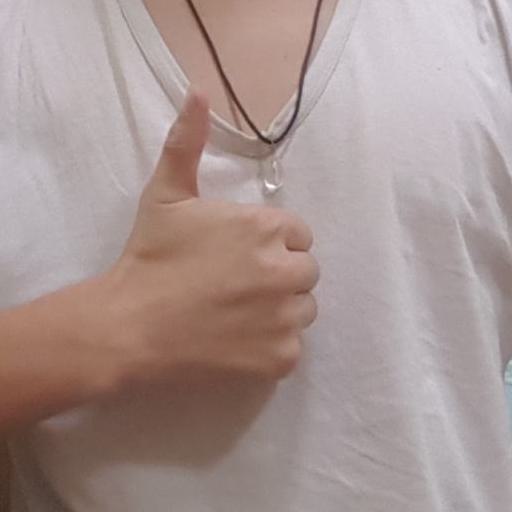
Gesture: like